Bárbara Seixas

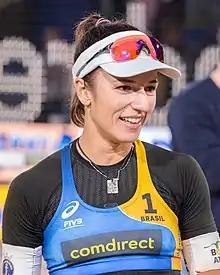
at the 2019 Beach Volleyball World Championships

Bárbara Seixas de Freitas (born 8 March 1987) is a Brazilian beach volleyball player, playing as a defender. In 2012, she was named FIVB top Rookie of the year. Seixas is a three-time youth World Champion and has reached the podium in several FIVB Beach Volleyball World Tour tournaments. She won a bronze medal at the 2013 World Championships alongside her teammate Liliane Maestrini, and per 13 August 2013 they rank third among the women's money leaders with $108,875.